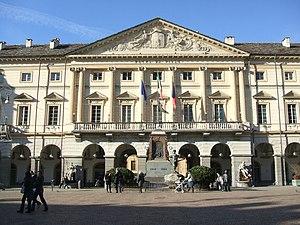
La Vallée d'Aoste, communément appelée Val d'Aoste, est une région à statut spécial d'Italie située dans le Nord-Ouest du pays, exerçant également les prérogatives d'une province. Elle tire son nom de son chef-lieu, Aoste. Ses habitants sont appelés les Valdôtains. La superficie de la Vallée d'Aoste est de 3 263,25 km². Elle est divisée en huit unités de communes réparties sur 74 communes.